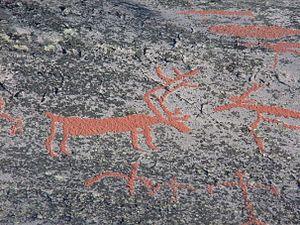
Pétroglyphes d'Alta, en Norvège, datant de -4200
Cet article recense les sites inscrits au patrimoine mondial en Norvège.
Les Alpes scandinaves ou Scandes sont une chaîne de montagnes s'étendant tout le long de la côte ouest de la péninsule Scandinave. Elles couvrent l'essentiel de la Norvège, le Nord-Ouest et l'Ouest de la Suède ainsi qu'une toute petite partie de l'Extrême-Nord de la Finlande. Il s'agit d'une des plus importantes chaînes de montagnes d'Europe, s'étirant du sud-ouest au nord-est sur 1 700 km, avec une largeur maximale de 300 km. La chaîne possède deux zones de haute altitude, une au sud de la Norvège, autour du Jotunheimen où se trouve le Galdhøpiggen, point culminant de la chaîne et du pays concerné, et une autre dans le Nord de la Suède, avec le Kebnekaise, point culminant du pays — le point culminant de Finlande se trouve aussi dans la chaîne : il s'agit du Halti.
Alta est une ville et une commune norvégienne située dans le comté de Troms og Finnmark, sur les rives de l'Altafjord. La commune comptait 20 446 habitants en 2017, pour une superficie de 3 845 km². Le village d'Alta est le centre administratif de la commune du même nom qui compte d'autres villages.